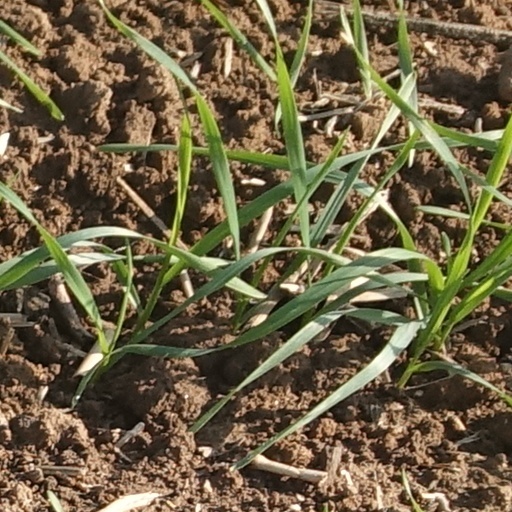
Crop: wheat